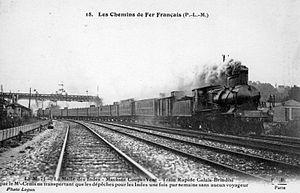
La malle des Indes est le nom de la liaison postale mise en place par les autorités du Royaume-Uni entre Londres et Bombay pour faire arriver les dépêches officielles à leur destination dans le minimum de temps.